David Bispham

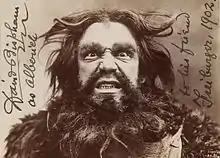
David Bispham as Alberich in "Siegfried", circa 1902

Bispham made his American debut, once again in Wagner, at the Metropolitan Opera in New York City on November 18, 1896; that night he sang the role of Sixtus Beckmesser in "Die Meistersinger von Nürnberg". He remained with the company until 1903, singing mainly Wagnerian roles; he also appeared in the American premieres of Ignace Paderewski's "Manru" and Ethel Smyth's "Der Wald". Bispham was influential in establishing the career of Carrie Jacobs-Bond as in 1901 he gave a recital exclusively featuring her songs in Chicago's Studebaker Theatre. After 1903 Bispham's operatic appearances were few, and he devoted most of his time to recitals, with which he had much success. He made a point of singing English versions of songs by such composers as Ludwig van Beethoven, Franz Schubert, and Robert Schumann.